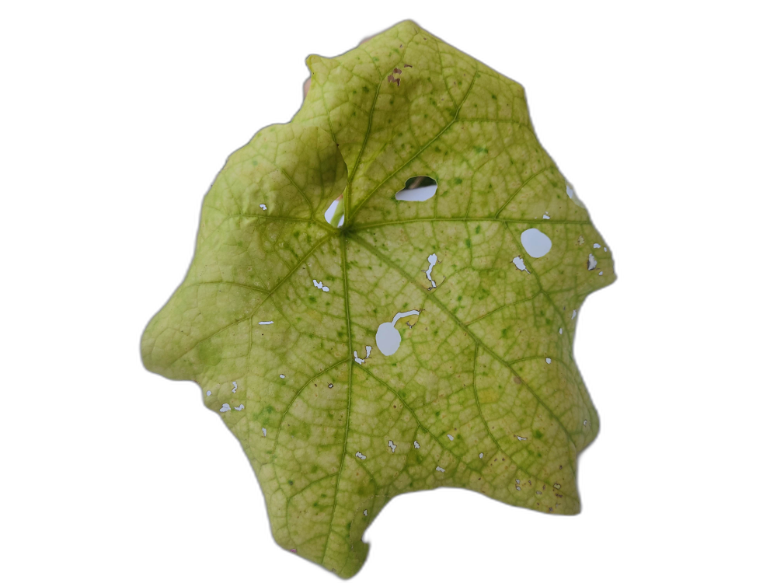
Crop: Zucchini
Label: Downy_Mildew